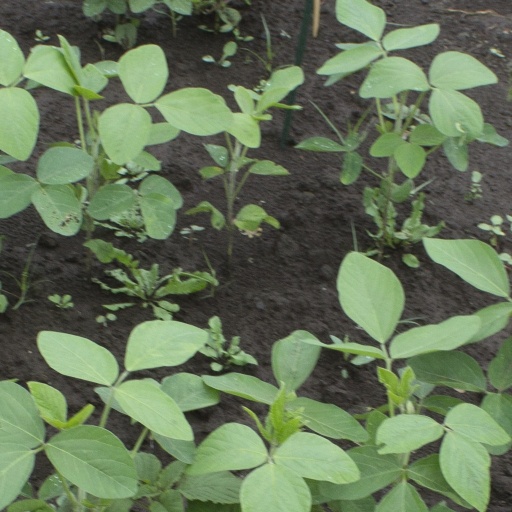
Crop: soybean